1990s post-Soviet aliyah

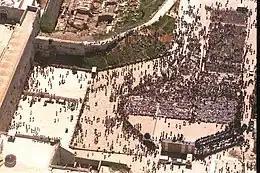
Mass bar mitzvah for 1000 ex-Soviet boys orgnanized by the Gutnick Centre at the Western Wall in Jerusalem, 6 April 1995.

The secular character of this immigration wave and their attempts to preserve their eating habits caused in the mid-1990s the opening of stores selling merchandise which was prevalent in the USSR, notably non-kosher meat such as pork. Even though the sale of pork is allowed in Israel, and there are even pig farms in kibbutz Mizra, the marketing of the meat in cities with a high rate of religious or traditional residents constituted as a contravention of the secular-religious status quo in Israel, and caused many confrontations. In most of the cases, the different sides reached a compromise and the pork stores were moved to the industrial regions of the cities.